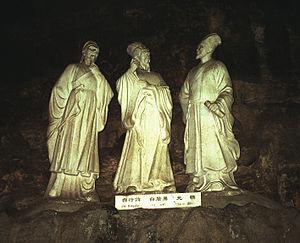
La grotte des Trois-Visiteurs est une grotte située sur la rive gauche du Yangzi Jiang, sur le territoire de la ville-préfecture de Yichang, province de Hubei en République populaire de Chine.